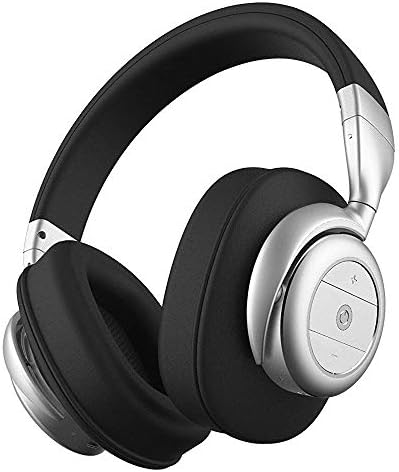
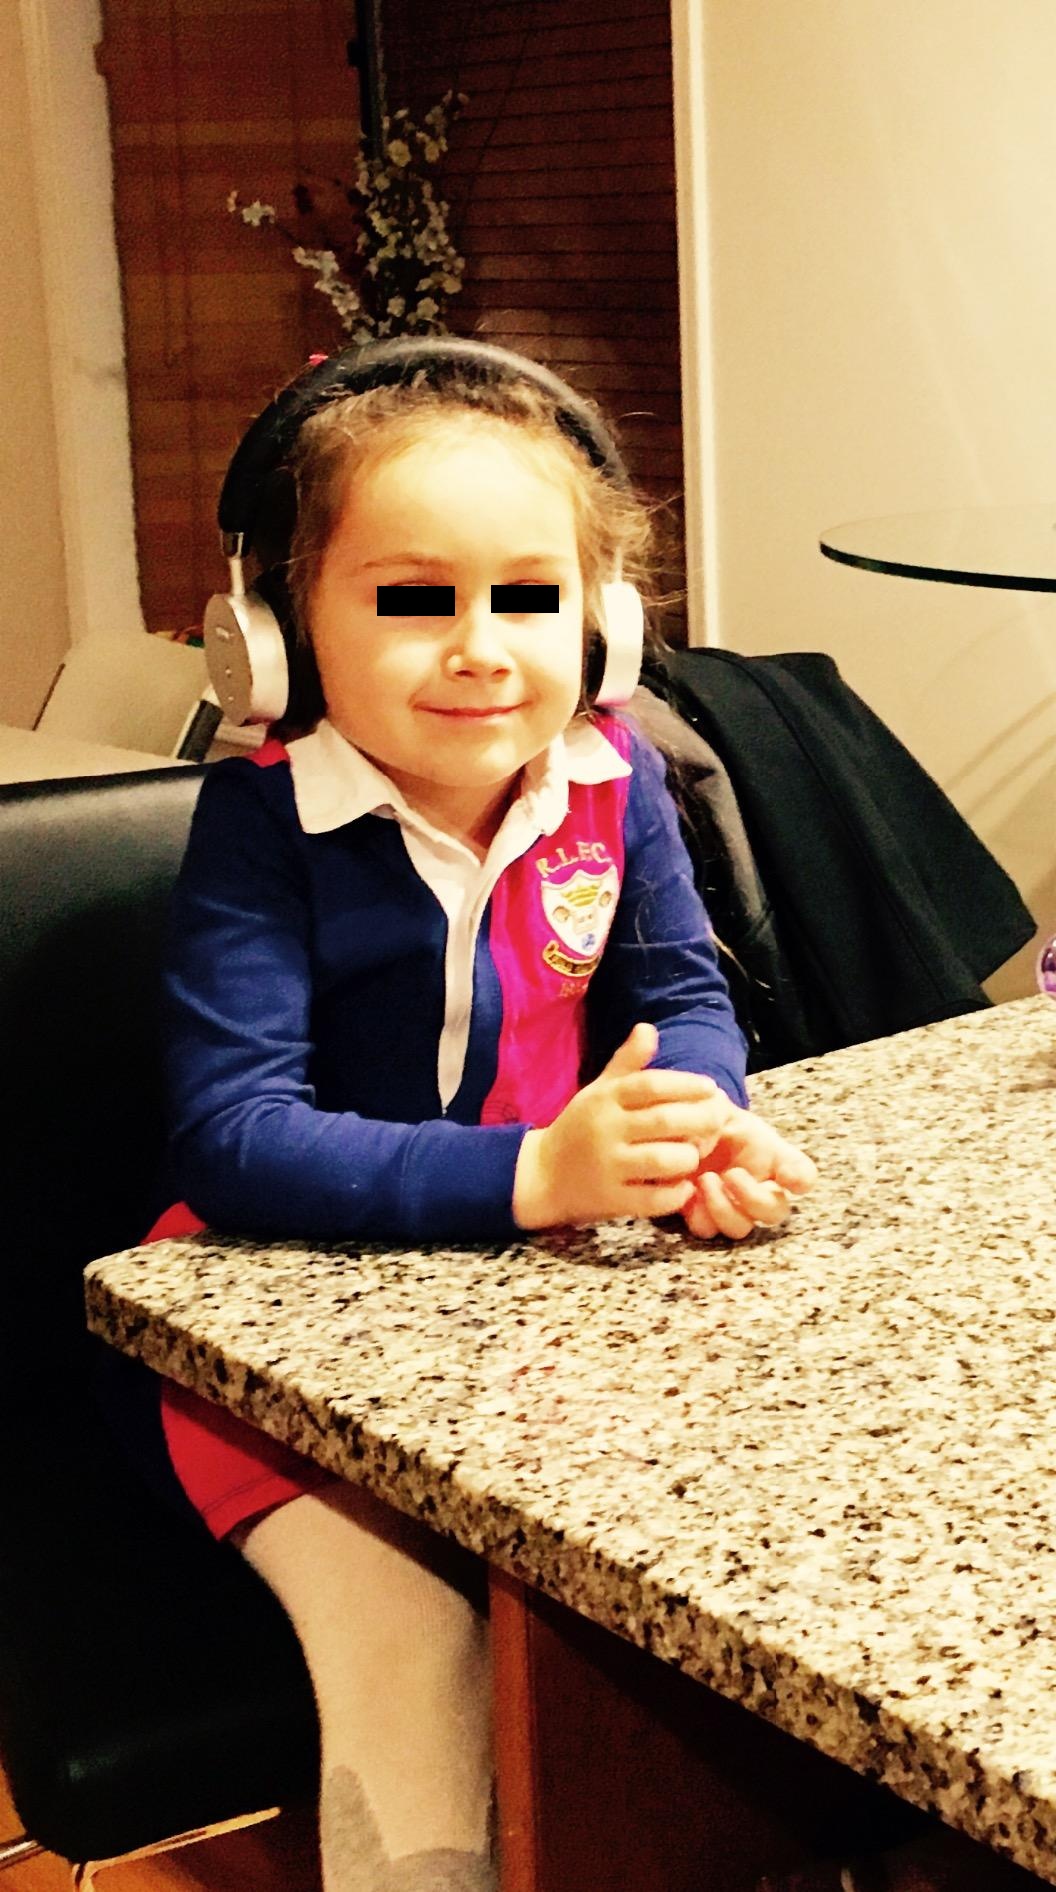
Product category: headphones
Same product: no